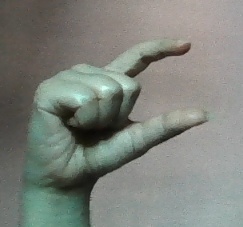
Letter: dal